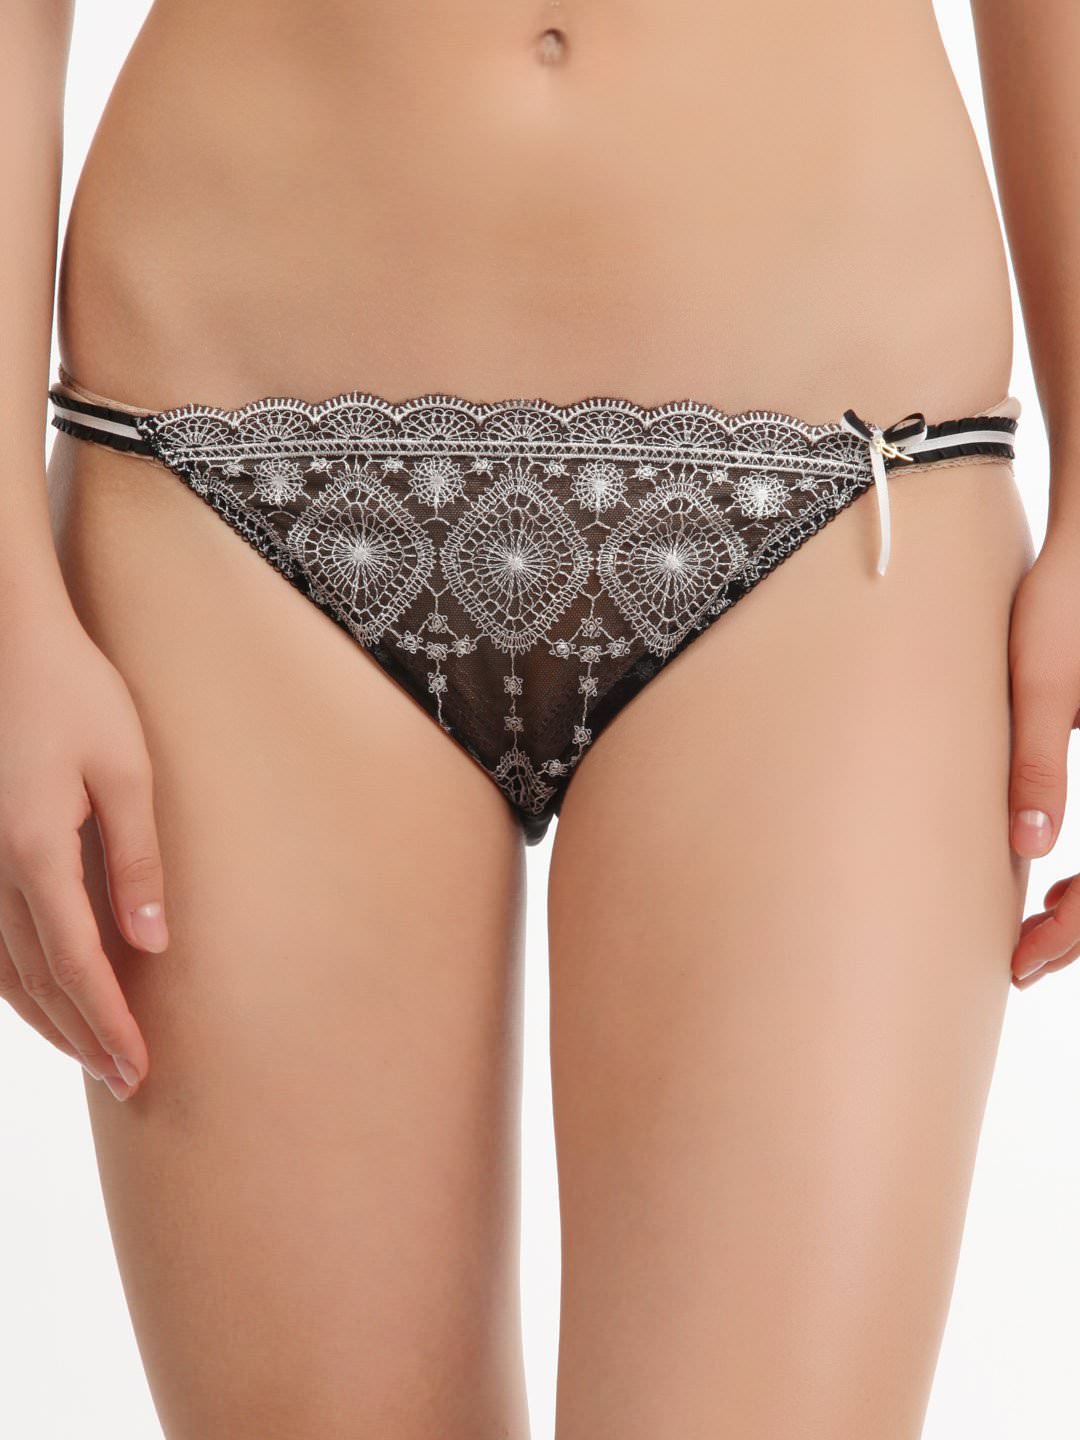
Avirate Women Black Brief
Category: Apparel / Innerwear / Briefs
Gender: Women
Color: Black
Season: Summer 2014
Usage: Casual